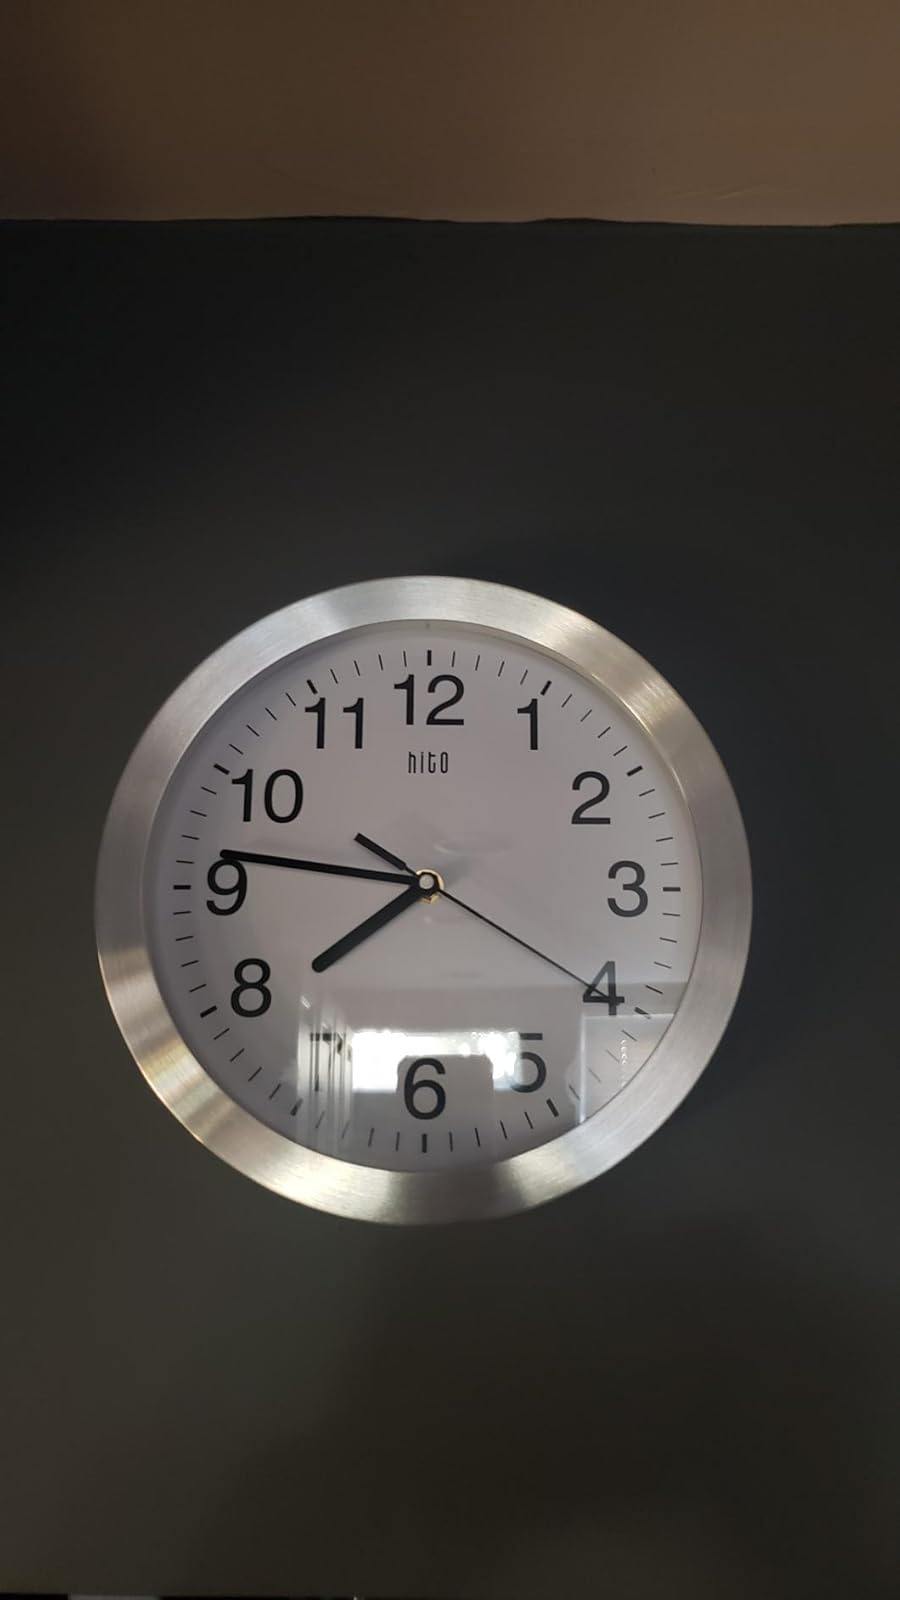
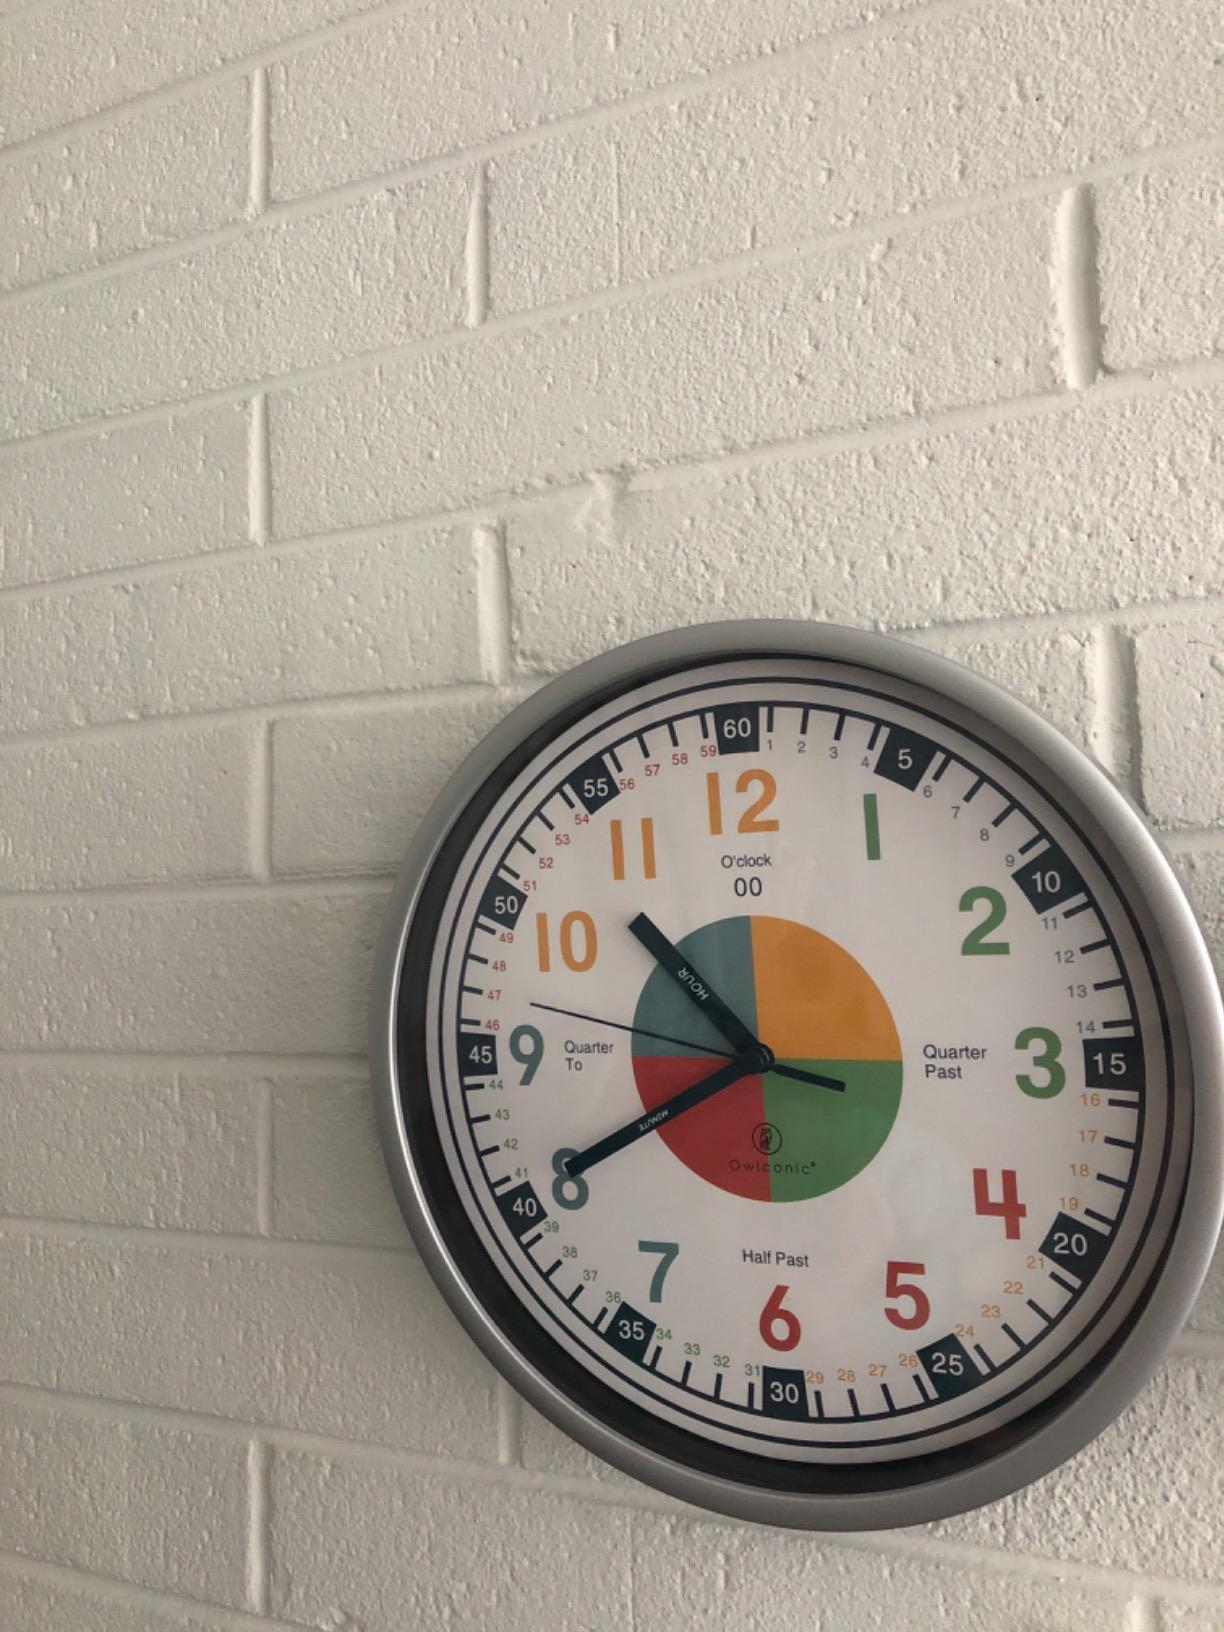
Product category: clock
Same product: no